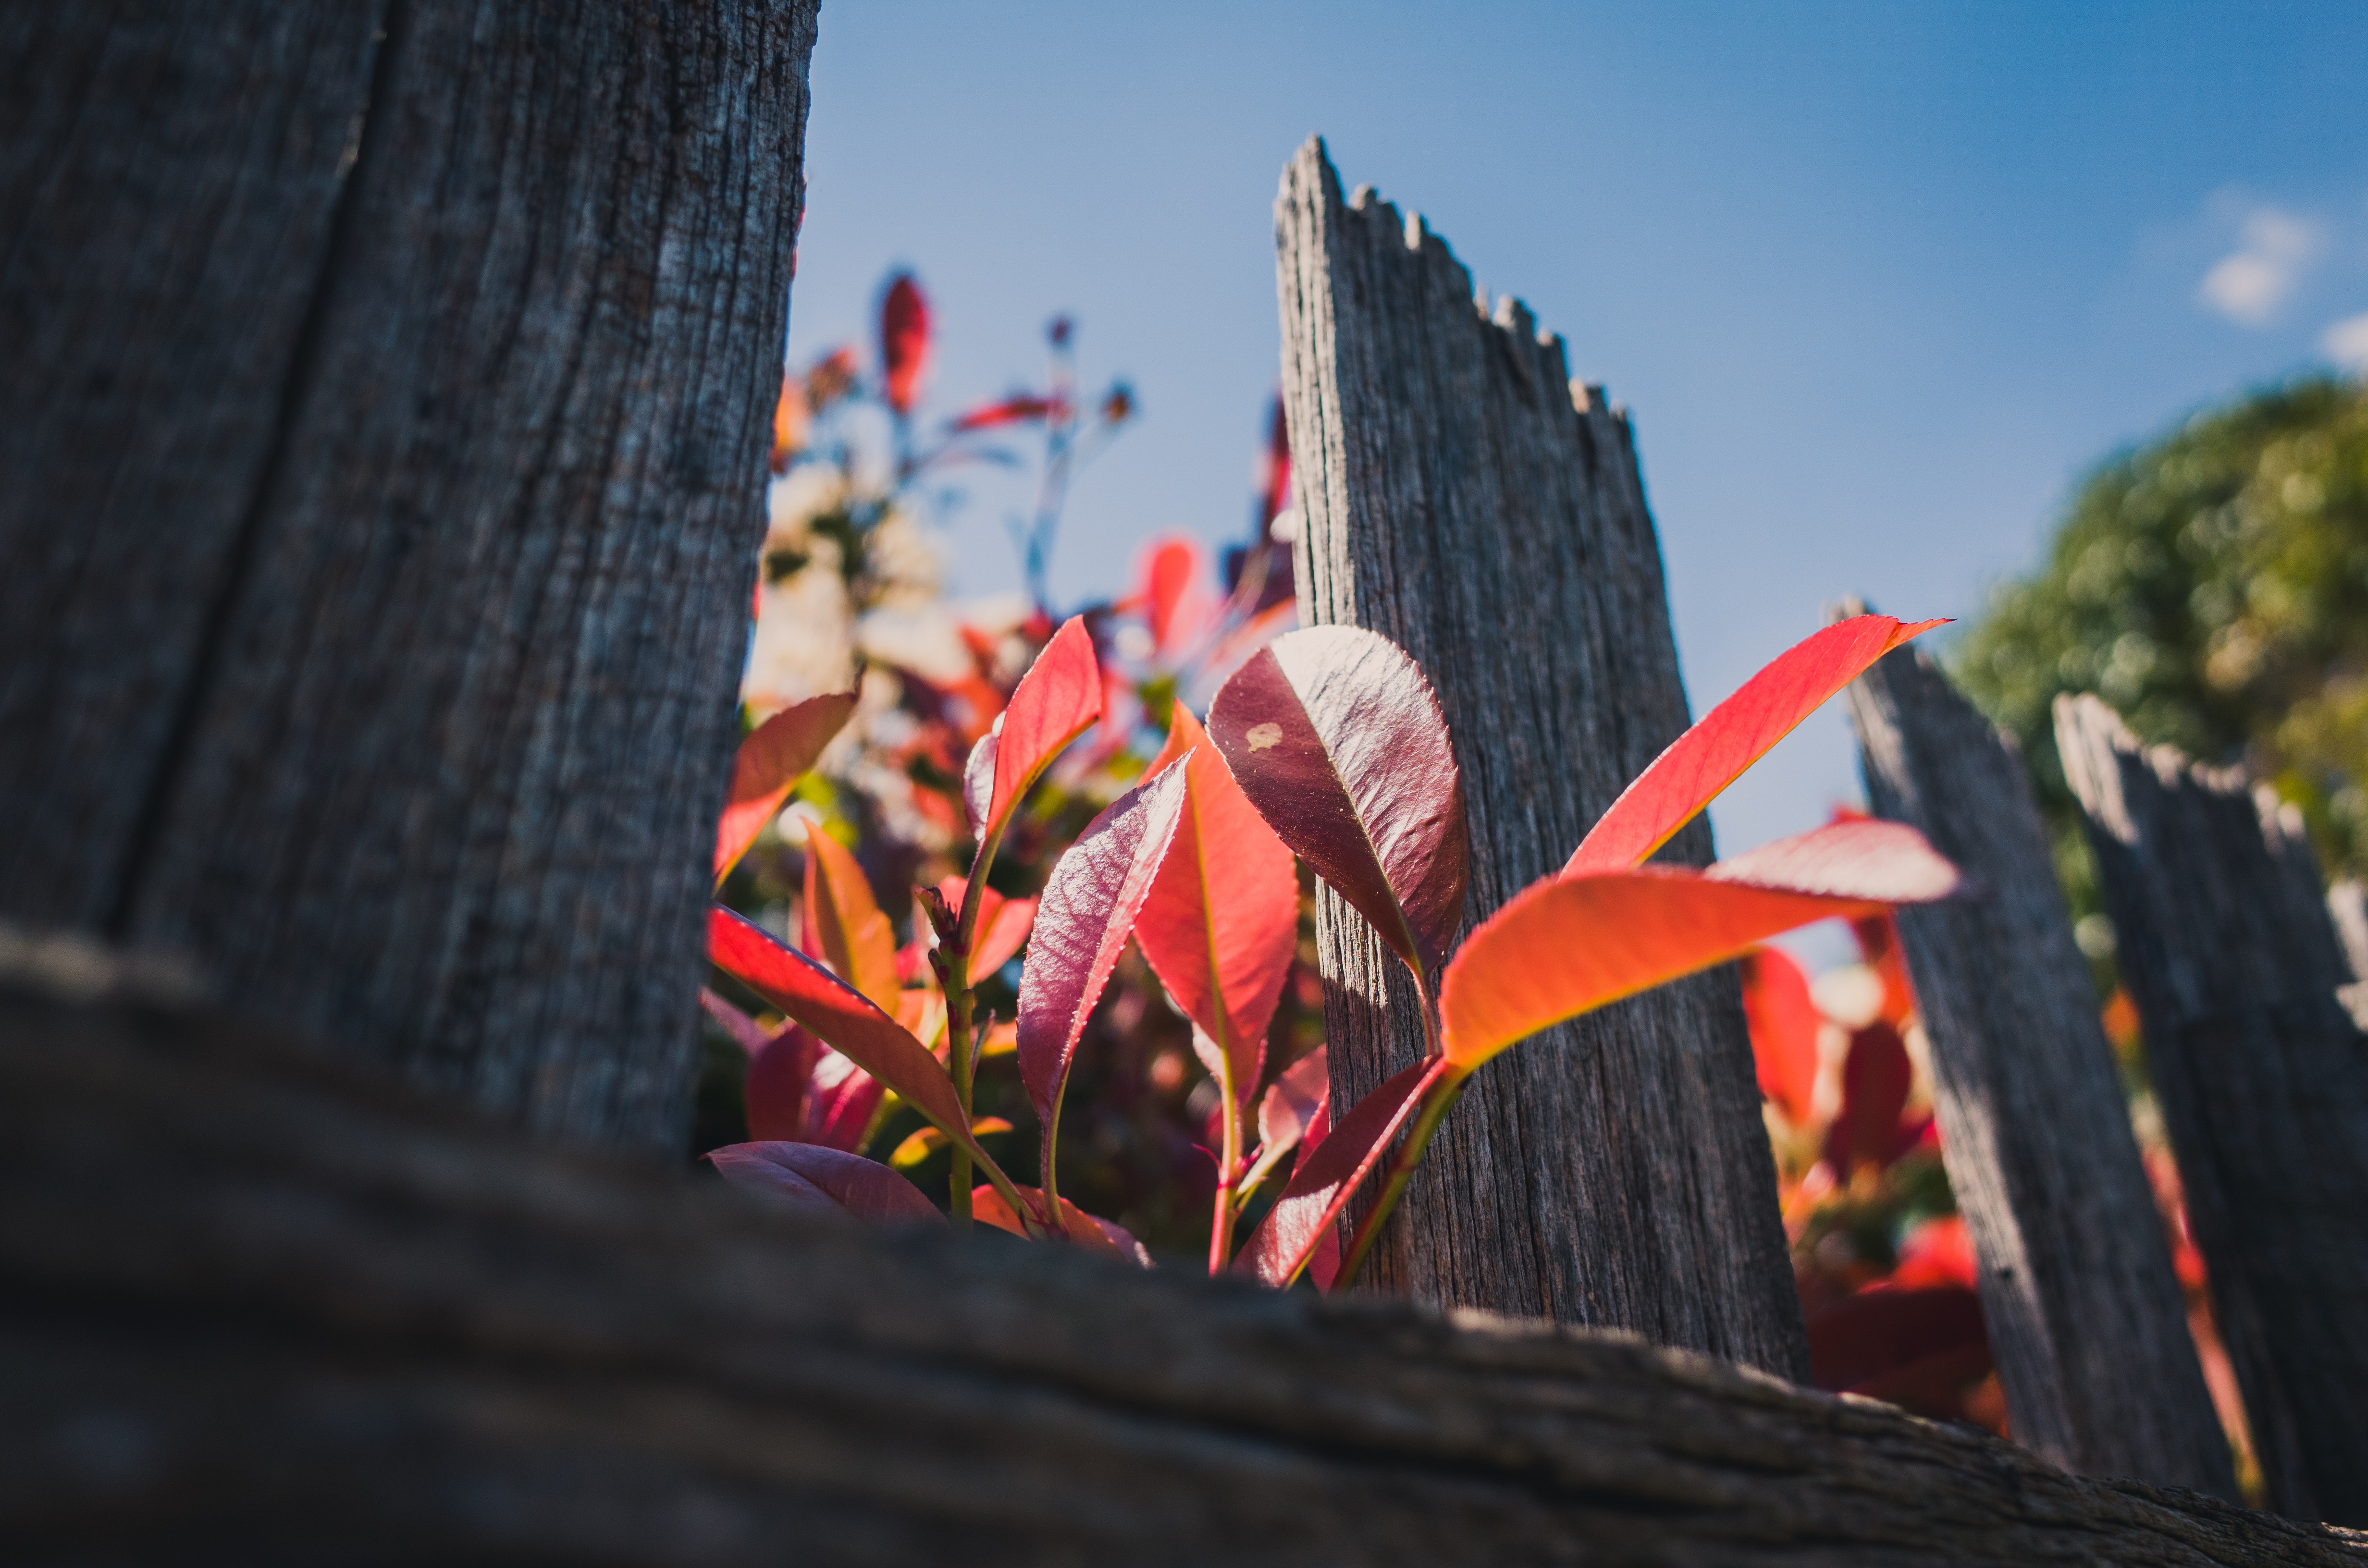
red, plant, sky, tree, spring